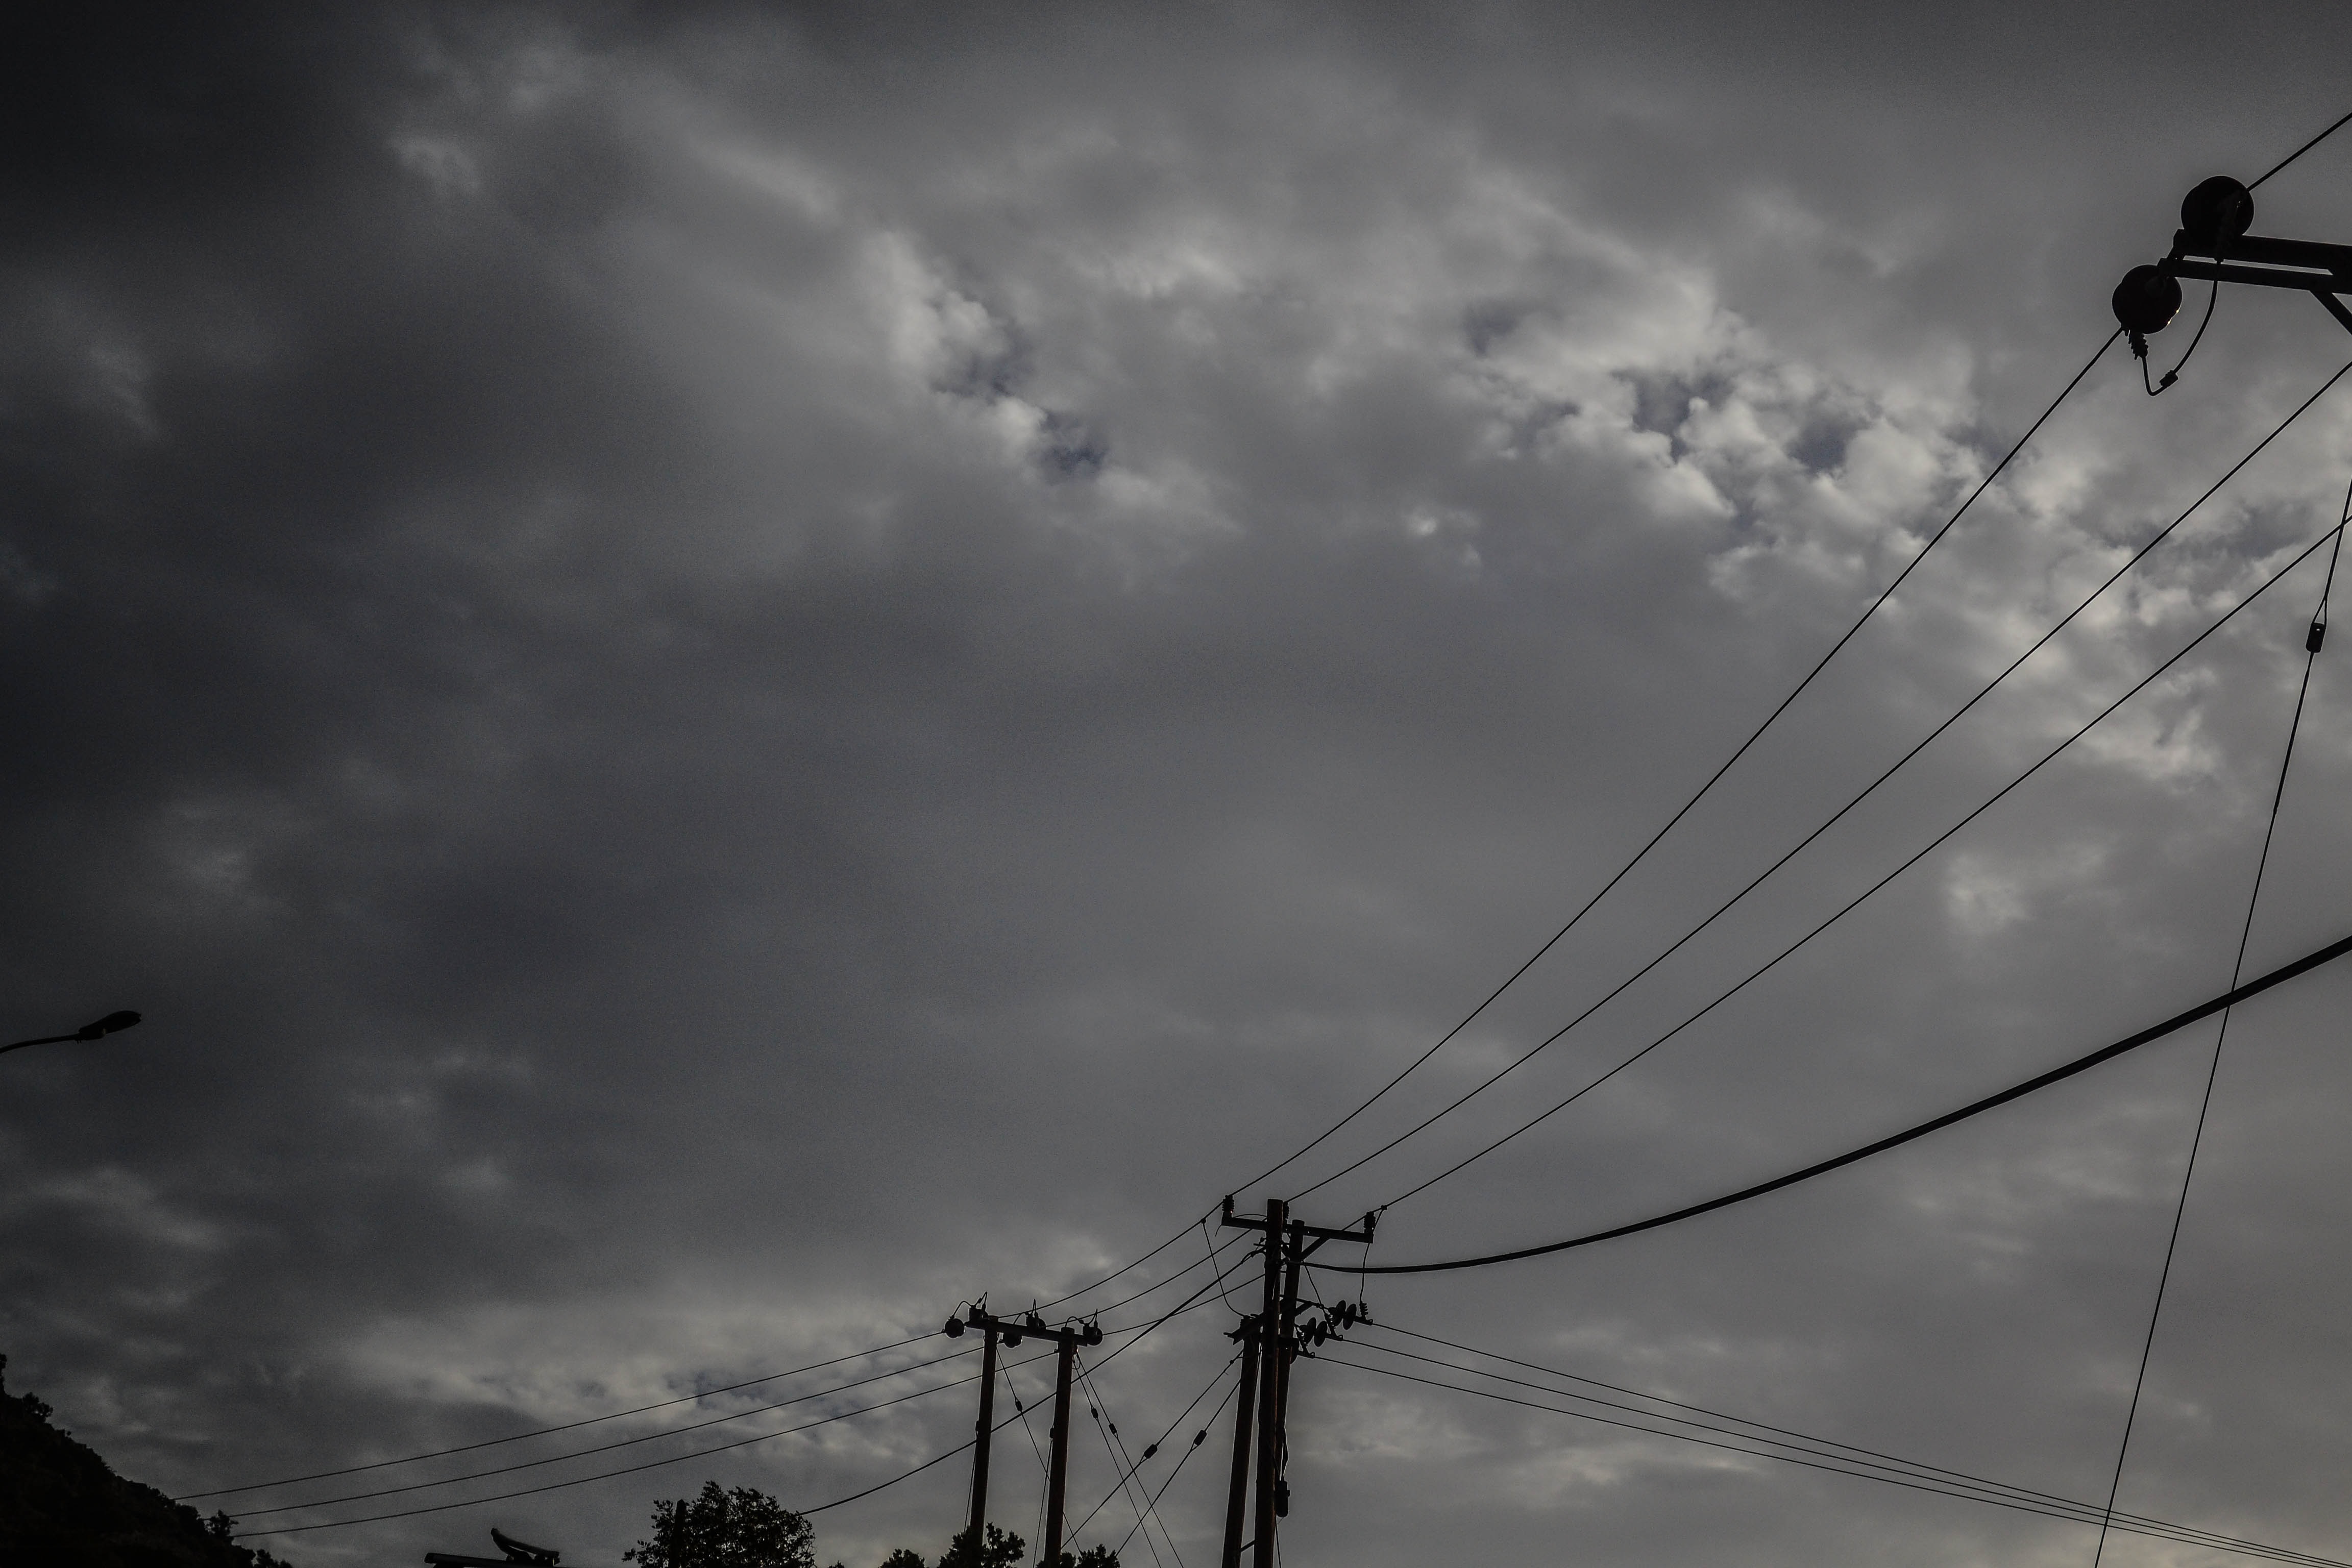
light, cloud, sky, wind, line, mast, weather, storm, darkness, street light, electricity, monochrome, lighting, power plant, power, power lines, meteorological phenomenon, monochrome photography, electrical supply, overhead power line